Kids on the Slope

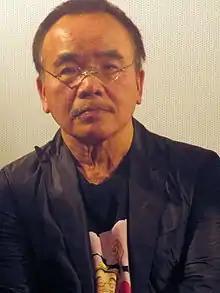
Masao Maruyama produced the anime adaptation of "Kids on the Slope".

An anime adaptation of "Kids on the Slope" produced by MAPPA in association with Tezuka Productions was released in 2012. It was the first anime series produced by MAPPA, which was founded by Masao Maruyama in 2011 after his departure from the studio Madhouse. Maruyama co-founded Madhouse in 1972, and approached Shinichirō Watanabe to direct "Kids on the Slope" on the basis of their previous work at Madhouse together. Watanabe spent the three years prior to the release of "Kids on the Slope" developing projects for Madhouse that ultimately stalled in planning phases or were cancelled, leading Maruyama to offer Watanabe the series to direct "as something to do." The series was heralded as a "triumphant return to the mainstream" for Watanabe following a seven-year hiatus from directing anime, which spanned from the conclusion of his previous series "Samurai Champloo" in 2005.